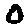
Label: 0